Cornerstone (play)

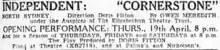
SMH 18 April 1956

"The Bulletin" called it "an efficient, almost photographic account of the everyday tragedy of the daughter who has sacrificed her chances of marriage in order to look after her mother... The characters are recognisable types, the dialogue fluent, and all the surface-values of the situation are presented in a simple and straightforward manner, so that the final impression is that of a sad story ably told."